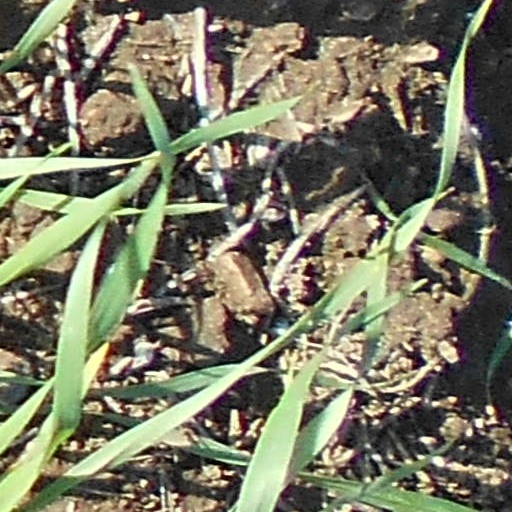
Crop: wheat